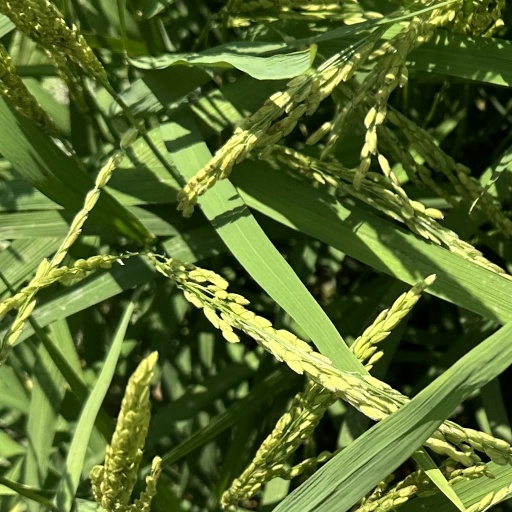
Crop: rice